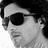
Emotion: neutral